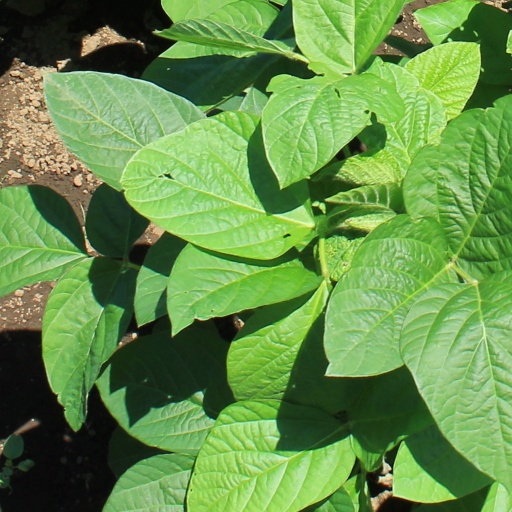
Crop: soybean